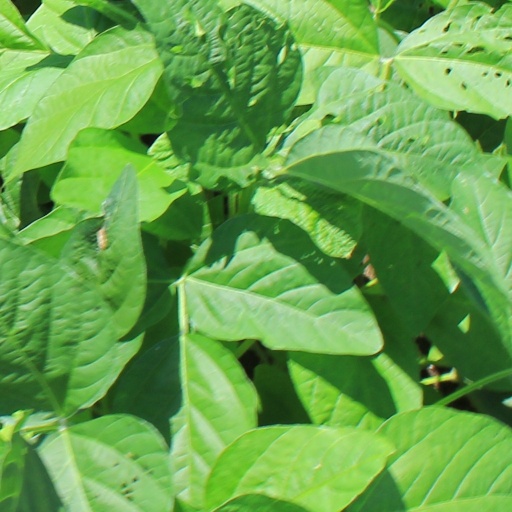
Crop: soybean